Triple C Rail Trail

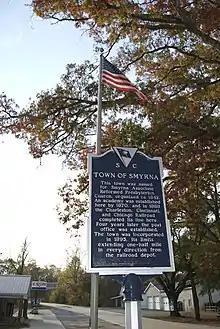
The rail trail crosses under SC Hwy 97 in downtown Smyrna, South Carolina's smallest town.

The Triple C Rail Trail is approximately from end to end, and it generally follows an east–west orientation. The trail is located wholly within York and Cherokee counties.